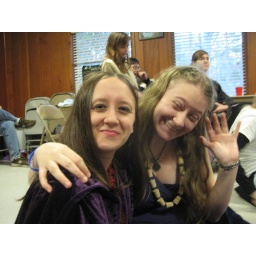
Wizard rock girls (prettiest girls in the whole wide world)